Amsterdamse Joffers

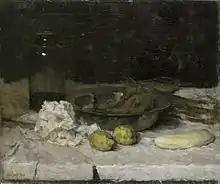
Suze Robertson (before 1922): Still life with pewter plate and bottle – Rijsmuseum of Amsterdam.

Many museums in the Netherlands and abroad have works by the "Amsterdam Joffers" in their collections.